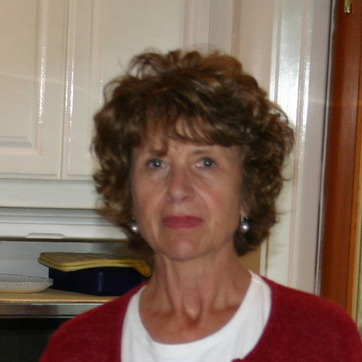
Material: skin